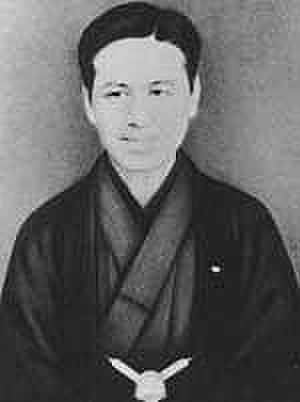
Chiba Takusaburō, aussi connu sous le nom de Chiba Takuron, est un instituteur et obscur activiste politique libéral de la fin de l'époque d'Edo et du début de l'ère Meiji. Dans sa jeunesse, Chiba Takusaburō étudie les pensées confucéenne, bouddhiste, chrétienne et méthodiste. Dans ses dernières années, il consacre sa vie à la diffusion de l'importance de la liberté et des droits des personnes. Ses nombreux textes comprennent le projet de Constitution en 1880, Les Maximes institutionnelles de Chiba Takusaburō, le Traité sur la voie Kingly et De la futilité de l'apprentissage du livre. Takusaburō meurt fin 1883 après une longue bataille contre la tuberculose. Chiba Takusaburō tente de donner naissance à une société « racines d'herbe » conduite par le peuple. Chiba est emblématique de la façon dont l'esprit révolutionnaire, le plus souvent attribué à des hommes comme Itagaki Taisuke, Ōkuma Shigenobu et Fukuzawa Yukichi, est vivace même auprès des samouraïs de rang inférieur au sein du mouvement pour la liberté et les droits du peuple ou Jiyū minken undō.